Thracians

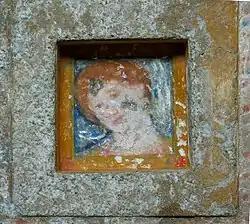
A fresco of a Thracian woman in the Ostrusha Mound, in central Bulgaria

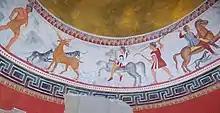
Hunting scene, Thracian tomb of Aleksandrovo, century BC

Several Thracian graves or tombstones have the name "Rufus" inscribed on them, meaning "redhead" – a common name given to people with red hair–and consequently the Romans came to associate the name with slaves. Ancient Greek artwork often depicts Thracians as redheads. Rhesus of Thrace, a mythological Thracian king, was so named because of his red hair and is depicted on Greek pottery as having red hair and a red beard.